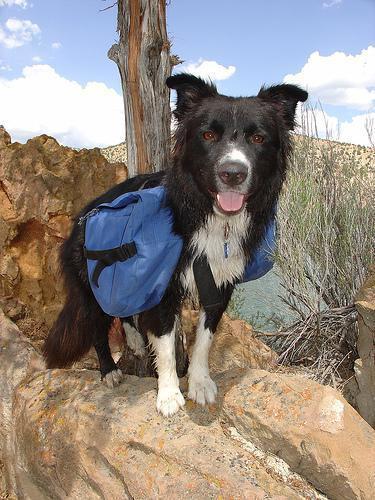
Border_collie